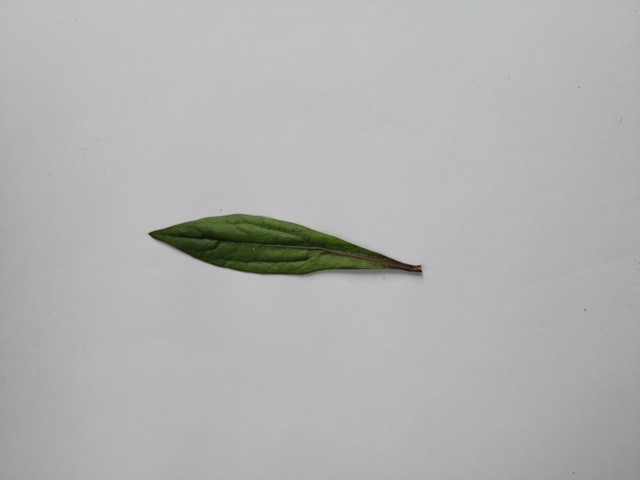
Plant: ayapan